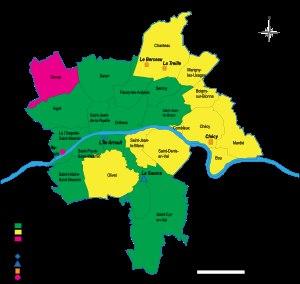
La gestion de l'eau dans Orléans Métropole couvre d'une part le service public d'eau potable ayant pour objet de fournir à tout usager habitant sur le territoire de la métropole française Orléans Métropole une eau courante et d'autre part le service public d'assainissement des eaux usées et des eaux pluviales. Cet article ne traite pas de la gestion des eaux naturelles et des milieux aquatiques.